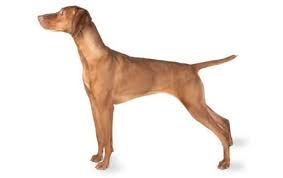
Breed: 210-n000048-vizsla